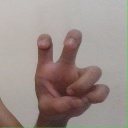
अक्षर: छ